William Ellery Leonard House

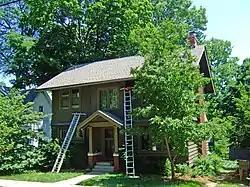
William Ellery Leonard House

The William Ellery Leonard House is a Craftsman-style house built in 1915 in Madison, Wisconsin for William and his second wife Charlotte. William was a poet and UW professor who suffered agoraphobia at times, and spent his most productive years in this house. In 1993 the house was added to the National Register of Historic Places.